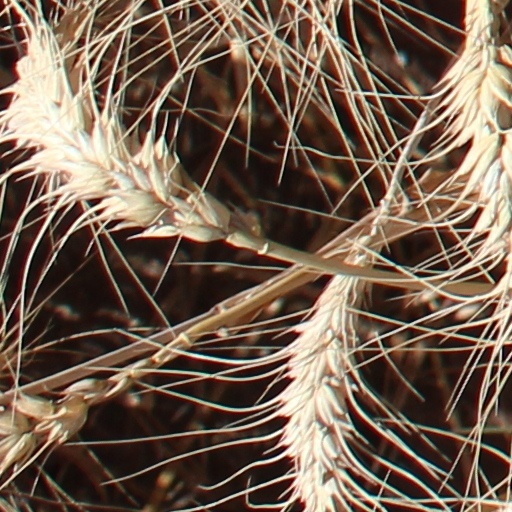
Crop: wheat